List of works by Christopher Whall

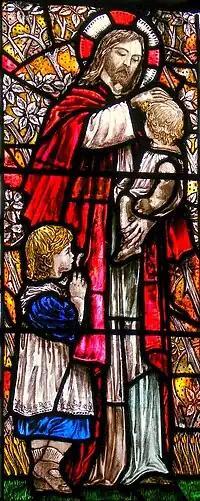
"Jesus blessing the children" a work by Whall in Holy Trinity Church, Bracknell. Shown courtesy Robin Croft.

This is a list of the stained-glass works of Christopher Whall (1849–1924).